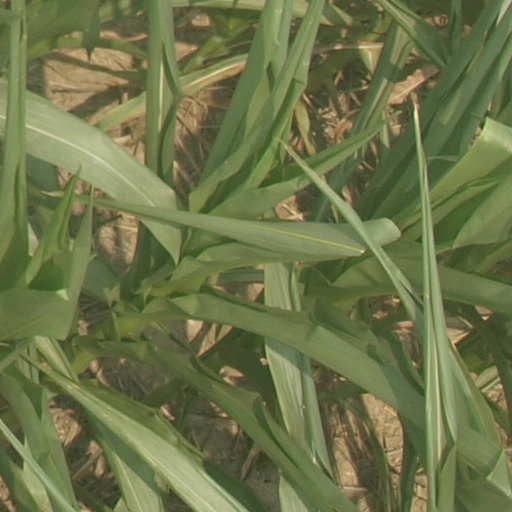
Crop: maize; corn